Kwame Nkrumah

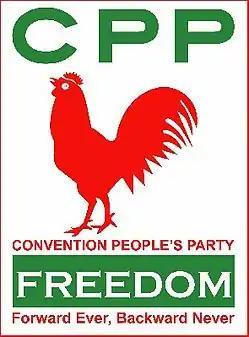
Red cockerel, "Forward Ever, Backward Never": Convention People's Party logo and slogan

Beginning in April 1949, there was considerable pressure on Nkrumah from his supporters to leave the UGCC and form his own party. On 12 June 1949, he announced the formation of the Convention People's Party (CPP), with the word "convention" chosen, according to Nkrumah, "to carry the masses with us". There were attempts to heal the breach with the UGCC; at one July meeting, it was agreed to reinstate Nkrumah as secretary and disband the CPP. But Nkrumah's supporters would not have it, and persuaded him to refuse the offer and remain at their head.